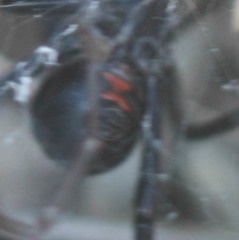
Species: Lactrodectus_hesperus